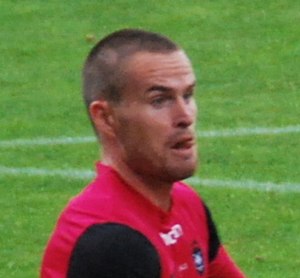
Anders Bjerring Qvist
Fodboldspilleren Anders Qvist fra FC Roskilde. Her i 1. divisionskampen mod Viborg FF på Viborg Stadion.
Anders Bjerring Qvist, er en dansk professionel fodboldspiller, hvis primære position på banen er i det centrale forsvar.